List of Lupin the 3rd Part 5 episodes

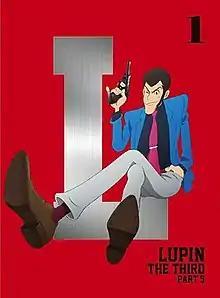
Cover art of the first DVD & Blu-ray volume as released in Japan

, also known as Lupin the 3rd Part V: Misadventures in France, is an anime television series in the "Lupin the Third" franchise, produced at Telecom Animation Film and directed by Yūichirō Yano and written by Ichirō Ōkouchi. It is the sixth anime adaptation of the "Lupin III" series created by Monkey Punch. The series aired from April 4 to September 18, 2018, on Japanese television, and was simulcast with English subtitles by Crunchyroll.